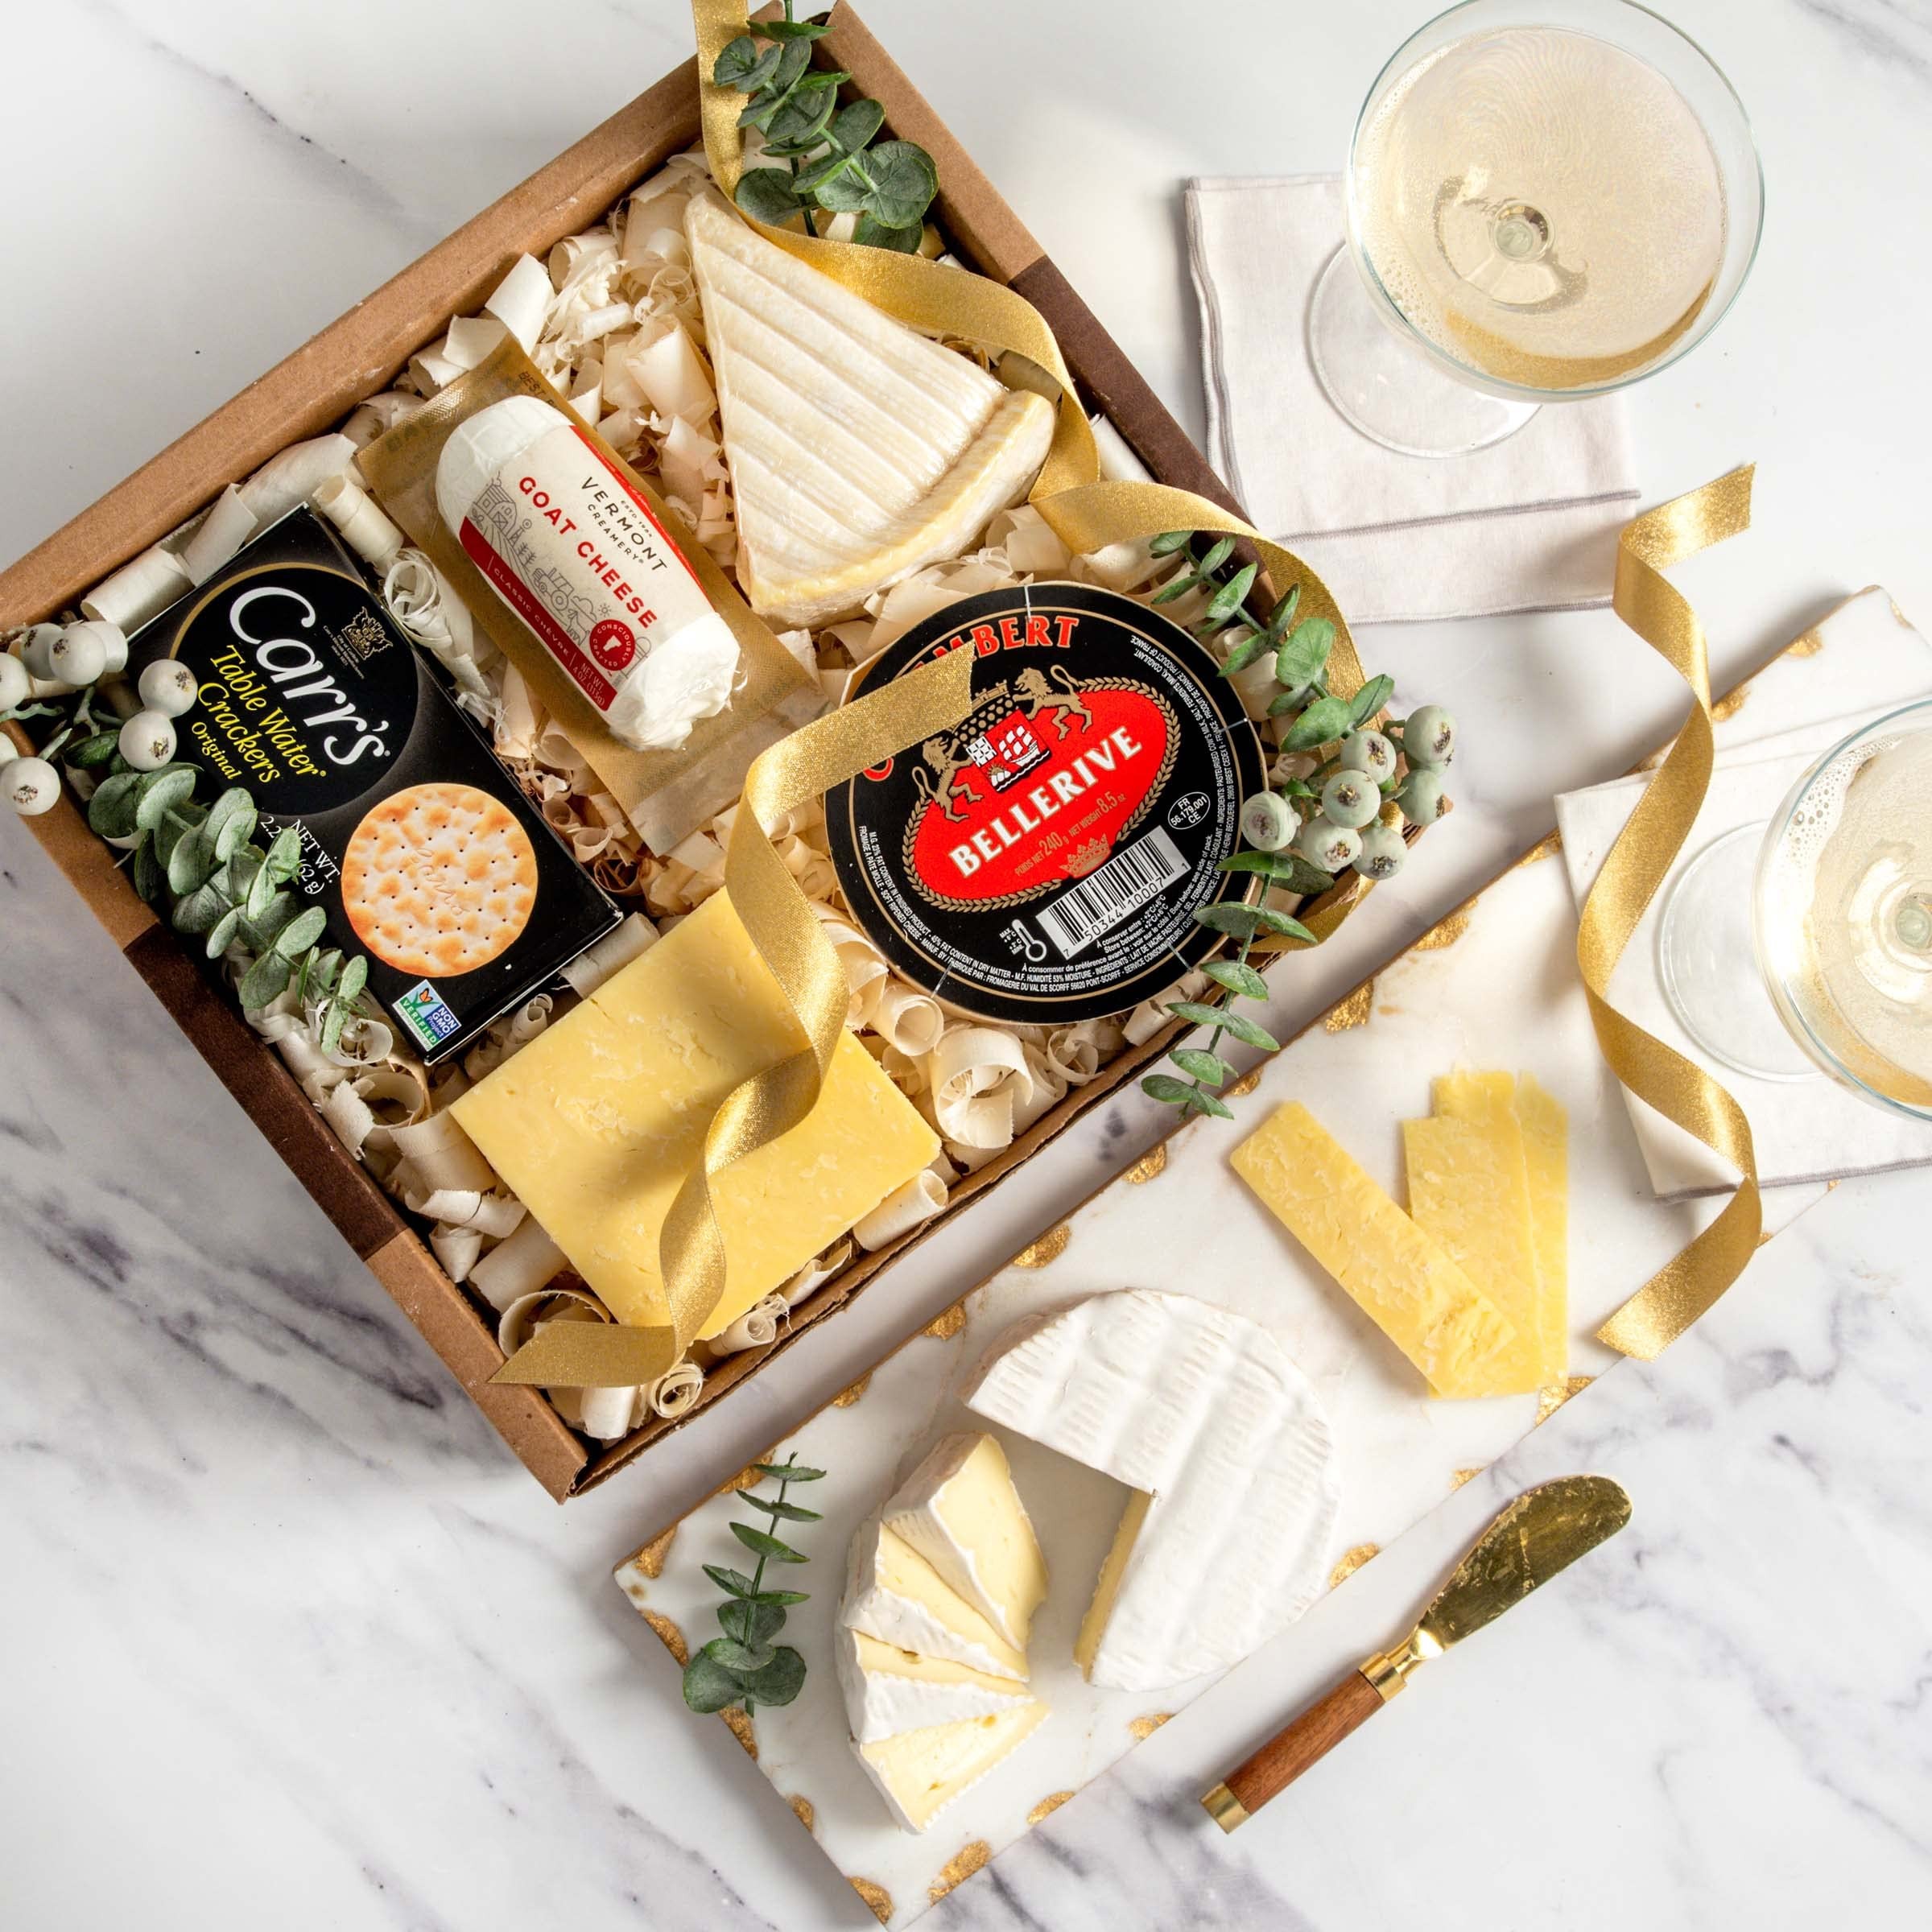
Item Name: igourmet Mouthwatering Champagne Cheese Sampler and Assortment in Gift Box (26.2 ounce)
Bullet Point 1: CHAMPAGNE CHEESE SAMPLER GIFT BOX: Cut and wrapped by the hands of our cheese experts, Ships Prime expedited in a cooled and insulated package to maintain freshness.
Bullet Point 2: MOUTHWATERING CHAMPAGNE CHEESE VARIETY IN GFT BOX: A collection of cheeses that bring out the mouthwatering taste of the champagne. Truly the cheese gift that keep on giving.
Bullet Point 3: THE FANCY CHEESE GIFT: Includes: Chevre: A classic spreadable goat cheese, Fromage d’Affinois: Luscious, double creme cheese from France's Rhone-Alpes. Camembert: The most famous cheese from Normandy, it has a white mold rind and a rich, creamy interior. British Cheddar: Our Cheddar is aged for over 10 months and has a creamy yet crumbly texture with a tangy, grassy flavor. and Carr's Water Crackers: Perfect for serving with cheeses, fruit, and spreads when entertaining.
Bullet Point 4: PREMIUM QUALITY CHEESE VARIETY: At igourmet we take great pride in the high-quality of our products. We strive to ensure they'll arrive to you in peak condition, as fresh and delicious as when they leave our facilities.
Bullet Point 5: OUR DIFFERENCE - We champion small to mid-sized artisan food producers and help food lovers find more old favorites, rare specialties, and new surprises than anyone else.
Value: 1.0
Unit: Count

Price: 94.99